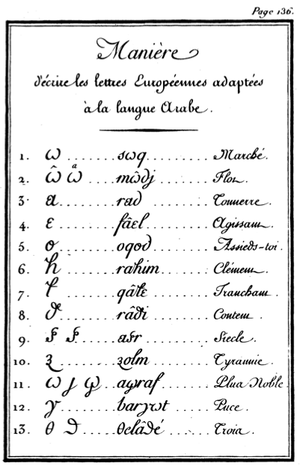
Constantin-François Chassebœuf de La Giraudais, comte Volney, dit Volney, né le 3 février 1757 à Craon en Anjou et mort le 25 avril 1820 à Paris, est un philosophe et orientaliste français.